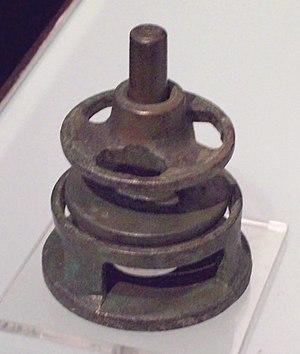
En mécanique, un piston est une pièce rigide de section généralement circulaire coulissant dans un cylindre de forme complémentaire. Le déplacement du piston entraîne une variation de volume de la chambre, partie située au-dessus du piston, entre celui-ci et le cylindre. Un piston permet la conversion d'une pression en un travail, ou réciproquement.
Au XIXᵉ siècle La fontainerie est le domaine de travail du fontainier, l'ouvrier qui établit ou qui à soin des fontaines, des pompes et des « eaux des tuyaux de conduite » et des ajutages, qui établit et qui entretient les lieux à l'anglaise - c'est-à-dire les sanitaires -, etc.. Le métier de fontainier se faisait en étroite collaboration avec les pompiers - mécanicien spécialisé dans le fonctionnement des pompes - et le plombier, ouvrier spécialisé dans le travail du plomb - Des fontainiers assurent encore l'entretien et la restauration des installations anciennes.
Une pompe est un dispositif permettant d'aspirer et de refouler un liquide. La plus ancienne pompe connue est la pompe à godets inventée en Chine au Iᵉʳ siècle apr. J.-C. Les pompes modernes ont été développées à partir du XVIIIᵉ siècle. Les pompes diesel et électriques, utilisées de nos jours, peuvent avoir des débits de pompage très élevés. En basse pression pour la circulation de l'eau et en haute pression plus de 400 bars pour l'oléohydraulique.